French Forces of the Interior

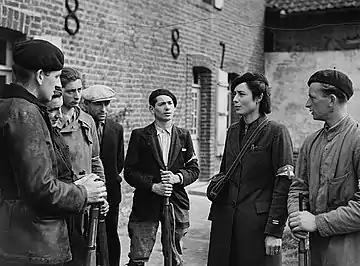
Members of the French resistance in Boulogne, September 1944.

The FFI were mostly composed of resistance fighters who used their own weapons, although many FFI units included former French soldiers. They used civilian clothing and wore an armband with the letters "F.F.I."